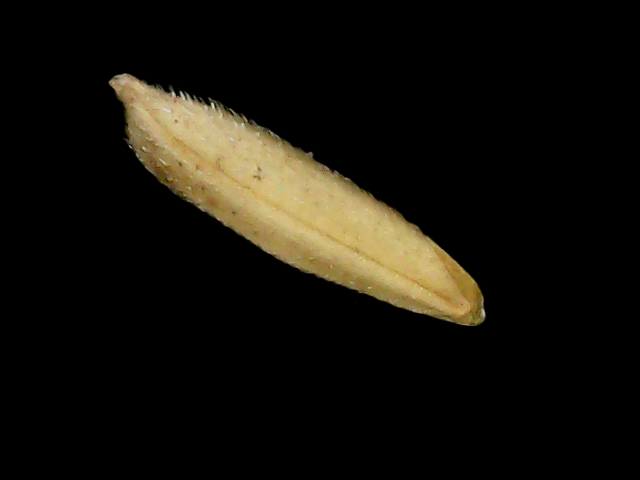
Rice variety: Binadhan14